Rikke Sevecke

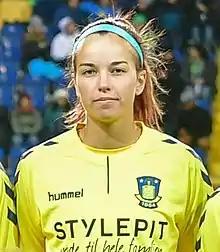
Rikke Sevecke in October 2016

Rikke Læntver Sevecke (born 15 June 1996) is a Danish former professional football player who last played as a defender for the Portland Thorns in the National Women's Soccer League (NWSL). In 2016, she won her first cap for the senior Denmark national team. In January 2024 she ended her career due to a heart disease.